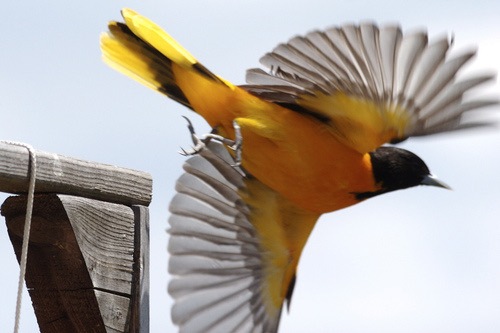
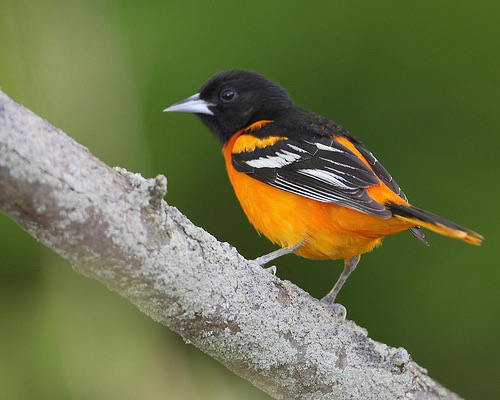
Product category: misc
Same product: yes